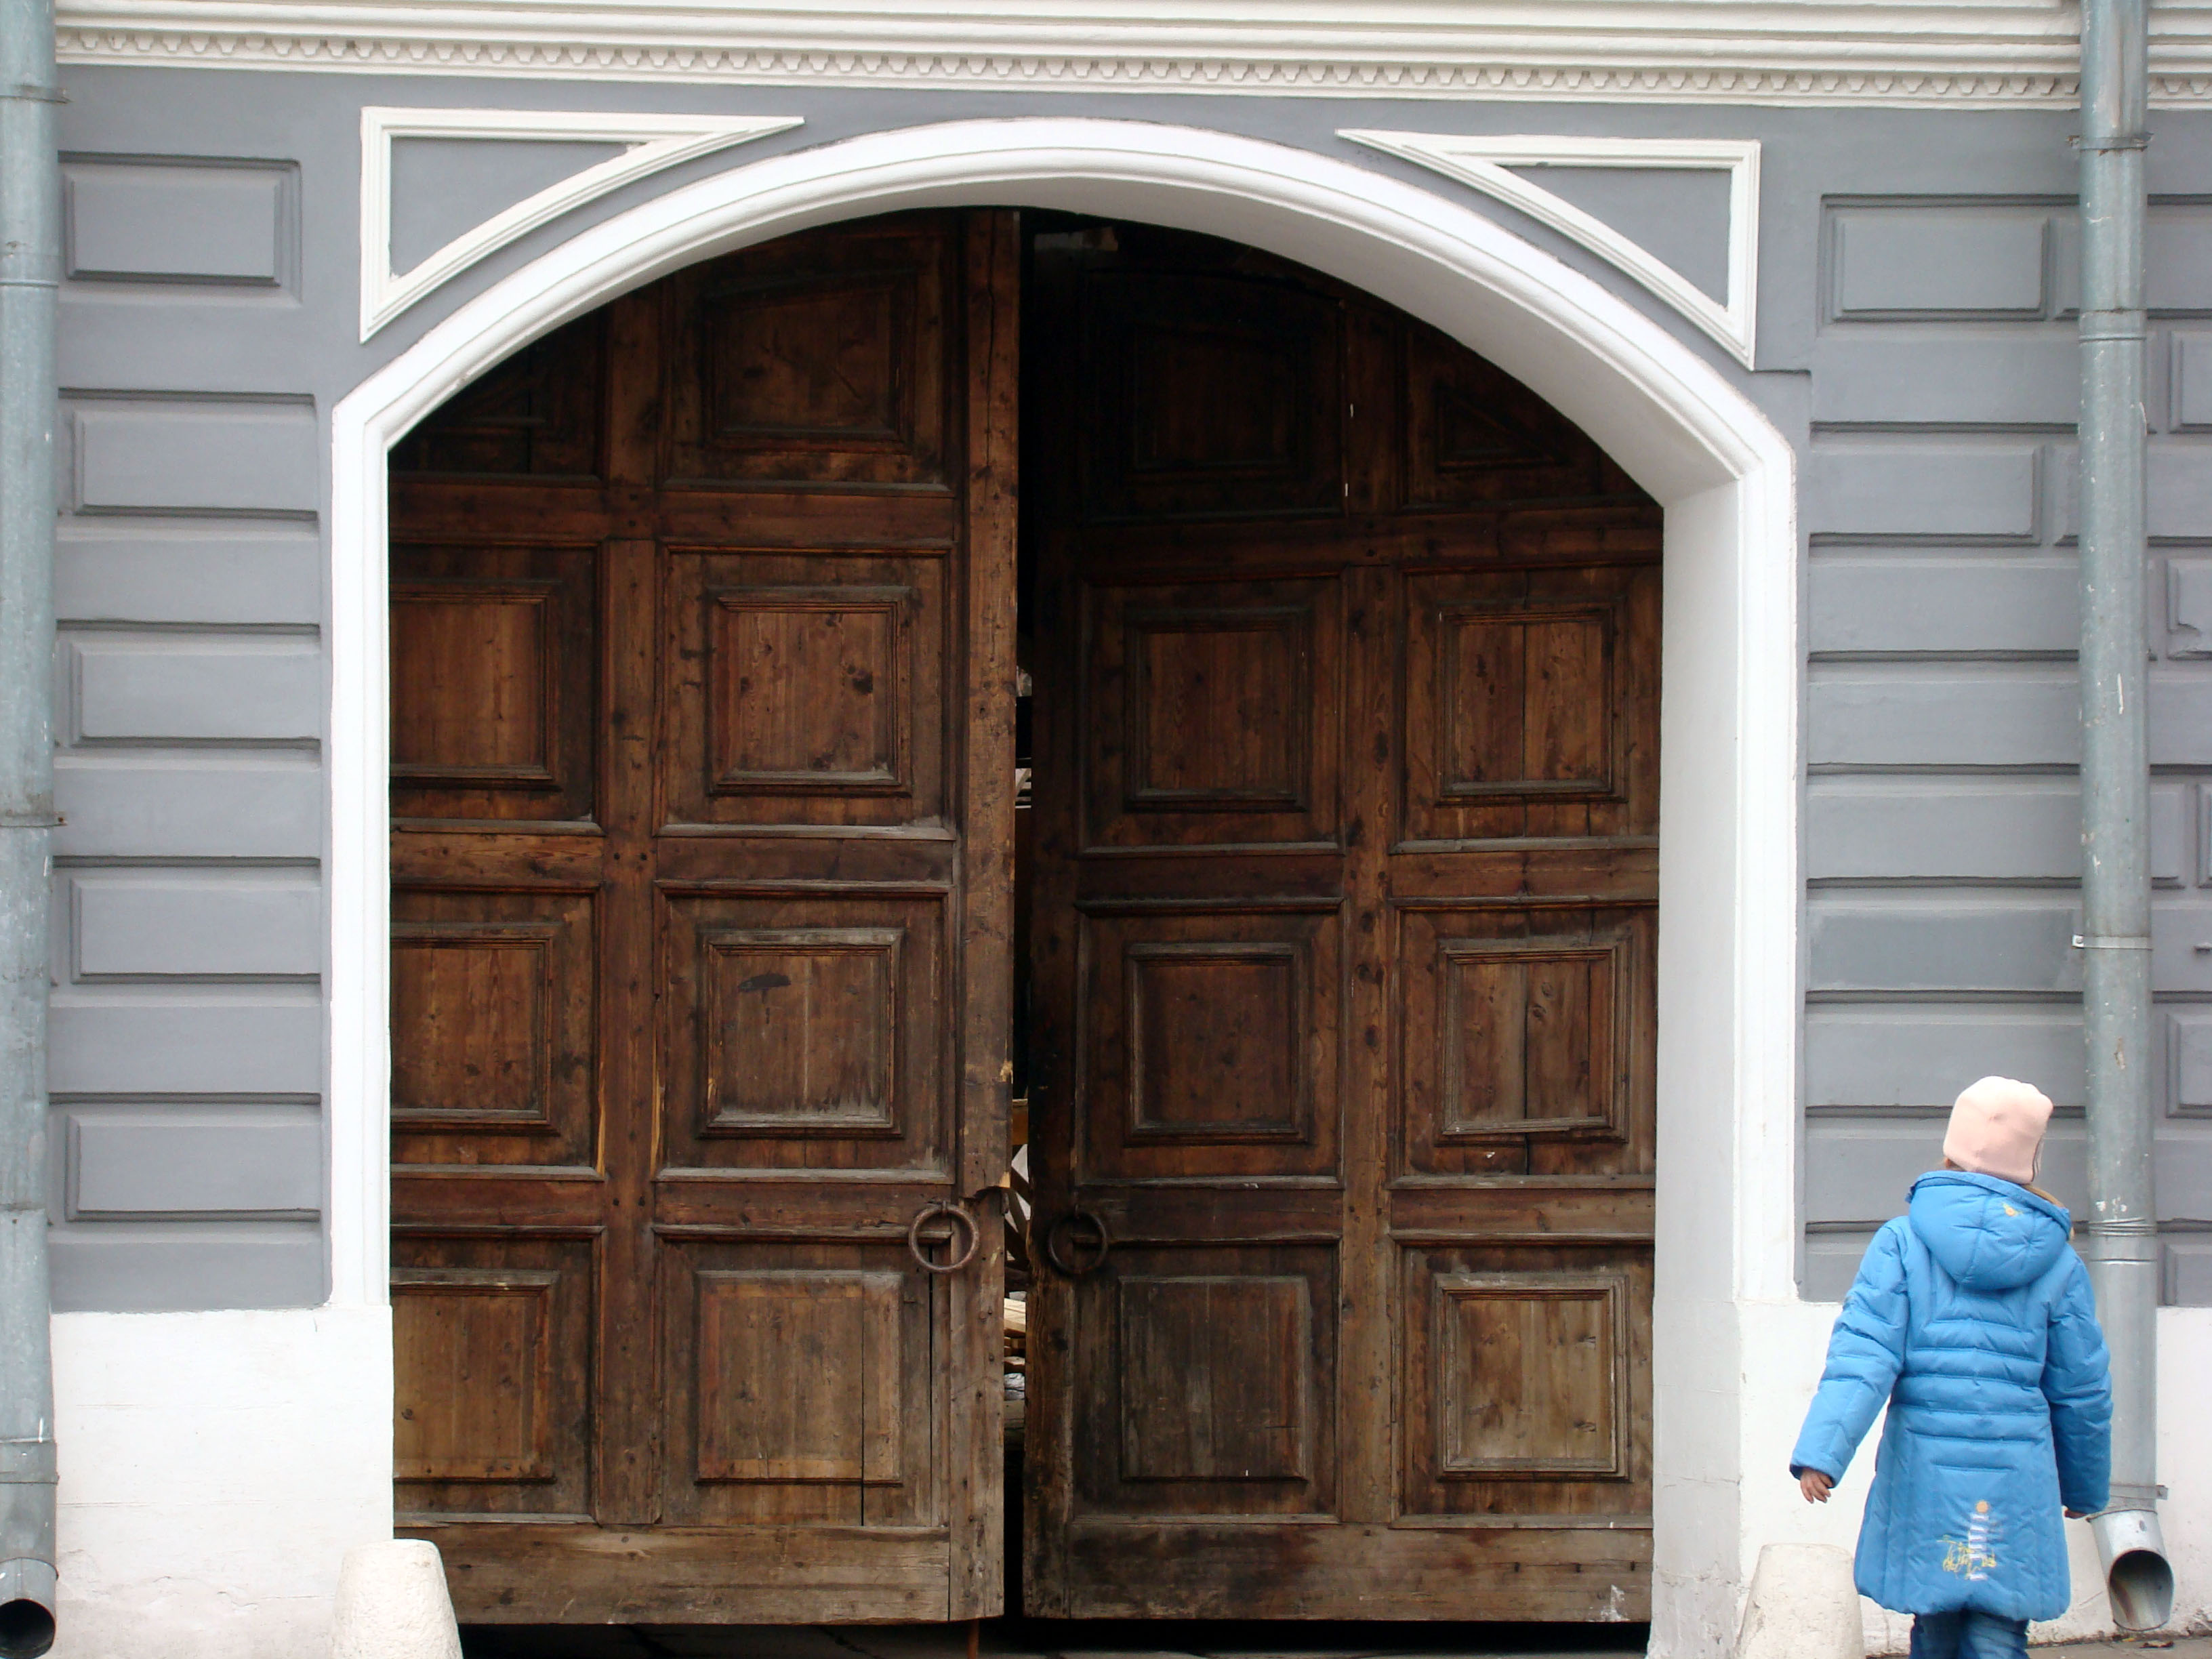
wood, city, home, cityscape, arch, furniture, door, sony, moscow, russia, cityscapes, moskau, moscou, dsc, h9, dsch9, garage door